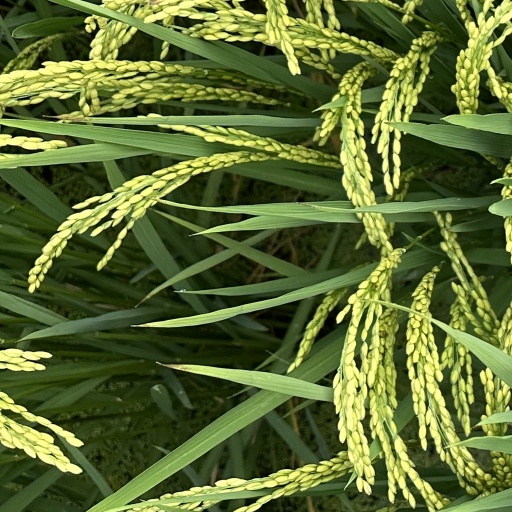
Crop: rice